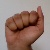
The image shows a hand gesture representing the letter 'A' in Indian Sign Language.